Back in the High Life

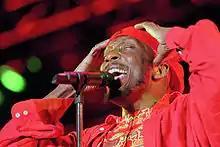
Jimmy Cliff opened for Winwood's tour

Weisner pushed Winwood to promote the album with at least one video that could be shown on MTV. Island Records agreed. They chose "Higher Love", and selected Peter Kagan and Paula Greif to direct it, on the strength of their video for "The Love Parade" by the Dream Academy. Weisner relayed his wish that Winwood should look like an entertainer, that he should not hide behind the Hammond as in the past. Shooting took place in June 1986, primarily on 35 mm film stock, but sometimes using a hand-held camera, especially for black-and-white photography. One 16 mm Bolex and a Super 8 camera were used for these in-motion shots. Riding in a shopping trolley, Greif was pushed through the dance floor to capture movement. Laura Israel and Glenn Lazzaro edited the film to U-matic video, then mastered to 1-inch tape with a team of assistants. In the resulting video, Winwood is never shown playing an instrument. Instead, he sings far out in front of the band, he stands next to Chaka Khan, and he dances with several women wearing tropical clothing as different scenes change from colour to black-and-white. Nile Rodgers plays electric guitar in the band, wearing a vivid duster. At the 1987 MTV Video Music Awards, "Higher Love" was nominated for Video of the Year, Best Male Video, Best Editing, and Best Direction, but lost to Peter Gabriel's "Sledgehammer" in all four categories. The video was also nominated for Best Choreography, honouring Ed Love's work with the dancers, and it was nominated for Best Cinematography, crediting Kagan. "Higher Love" was nominated in the Viewers Choice category, which was won by U2's "With or Without You".